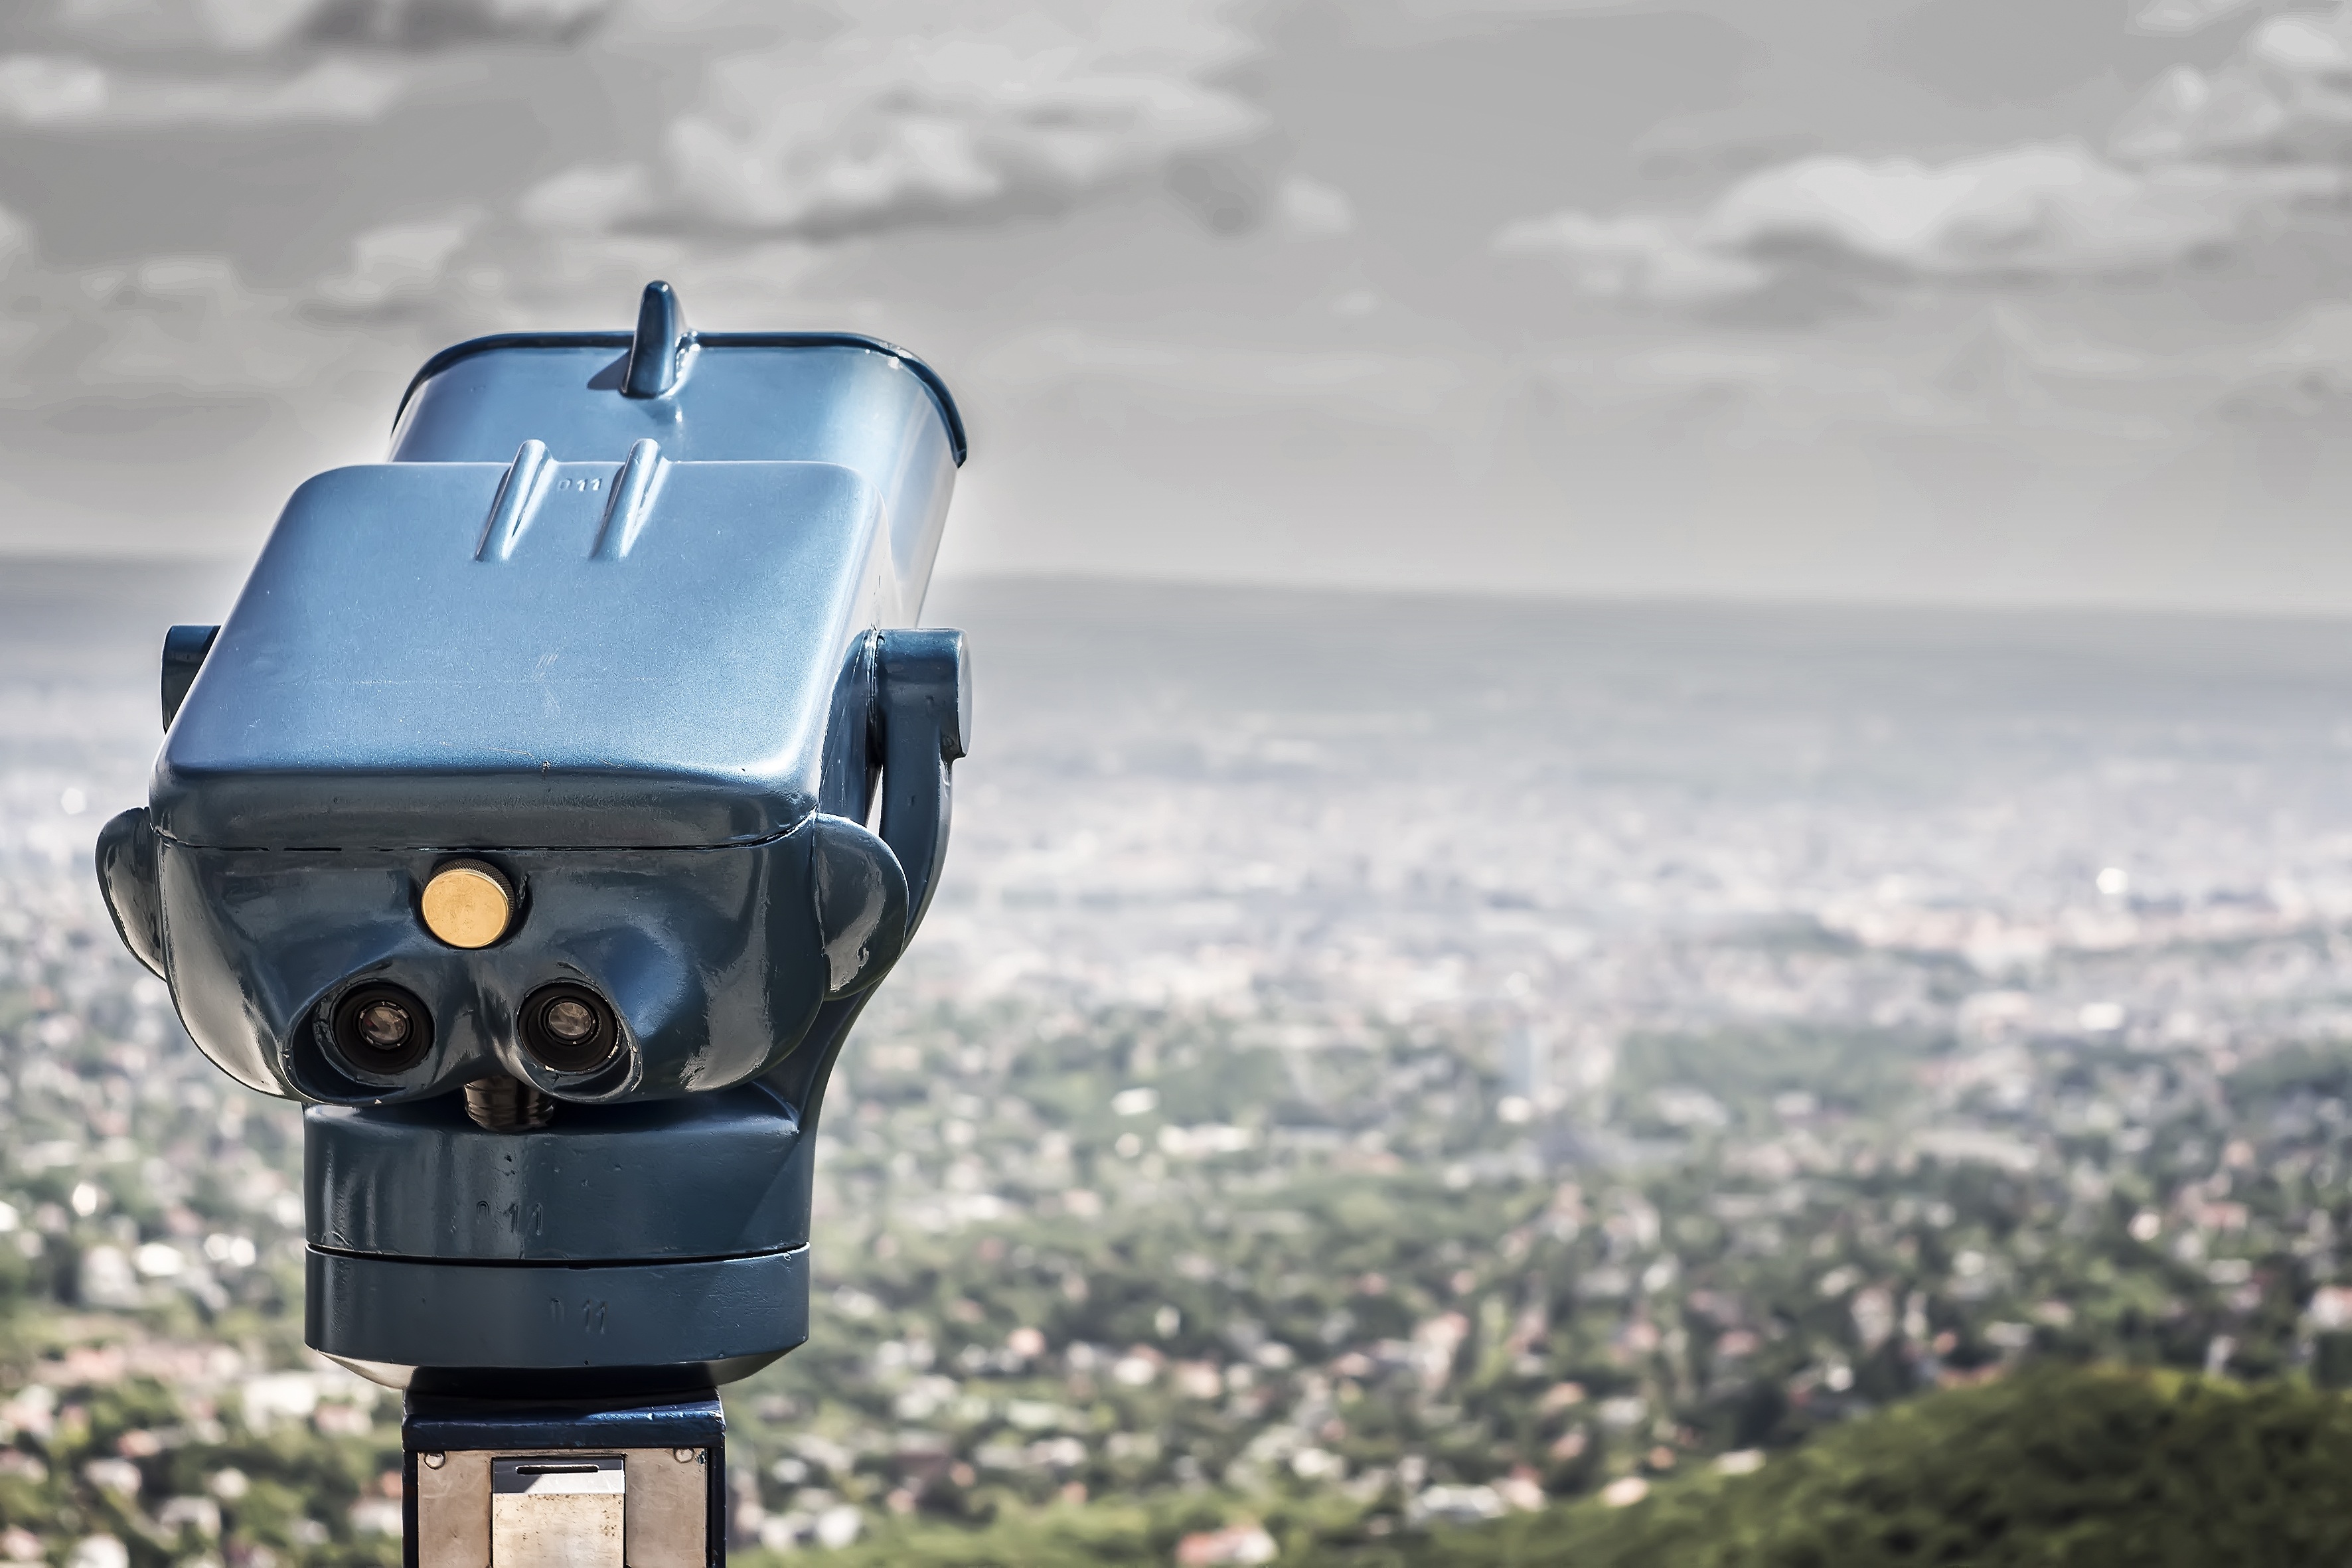
city, clouds, coin operated binoculars, dark clouds, macro, nature, sky, tower viewer